Christy Ring Cup

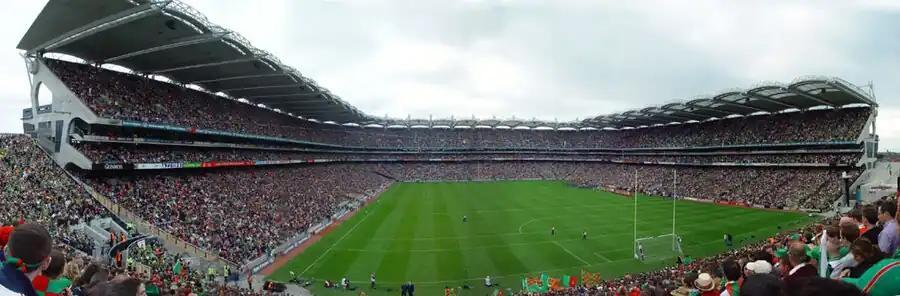
Croke Park in Dublin, hosted the 2022 Christy Ring Cup final.

Fixtures in the five group stage rounds of the cup are played at the home ground of one of the two teams. Each team is guaranteed at least two home games. During the inaugural staging of the competition some teams had three home games.